The Shadow

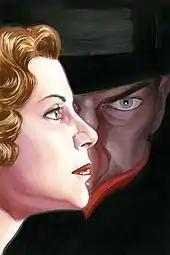
Margo Lane and The Shadow. Art by Alex Ross.

Though initially wanted by the police, The Shadow also works with and through them, notably gleaning information from his many chats (as Cranston) at the Cobalt Club with NYPD Commissioner Ralph Weston and later Commissioner Wainwright Barth, who is also Cranston's uncle (portrayed by Jonathan Winters in the 1994 film). Weston believes Cranston is merely a rich playboy who dabbles in detective work out of curiosity. Another police contact is Detective (later Inspector) Joseph Cardona, a key character in many Shadow novels.